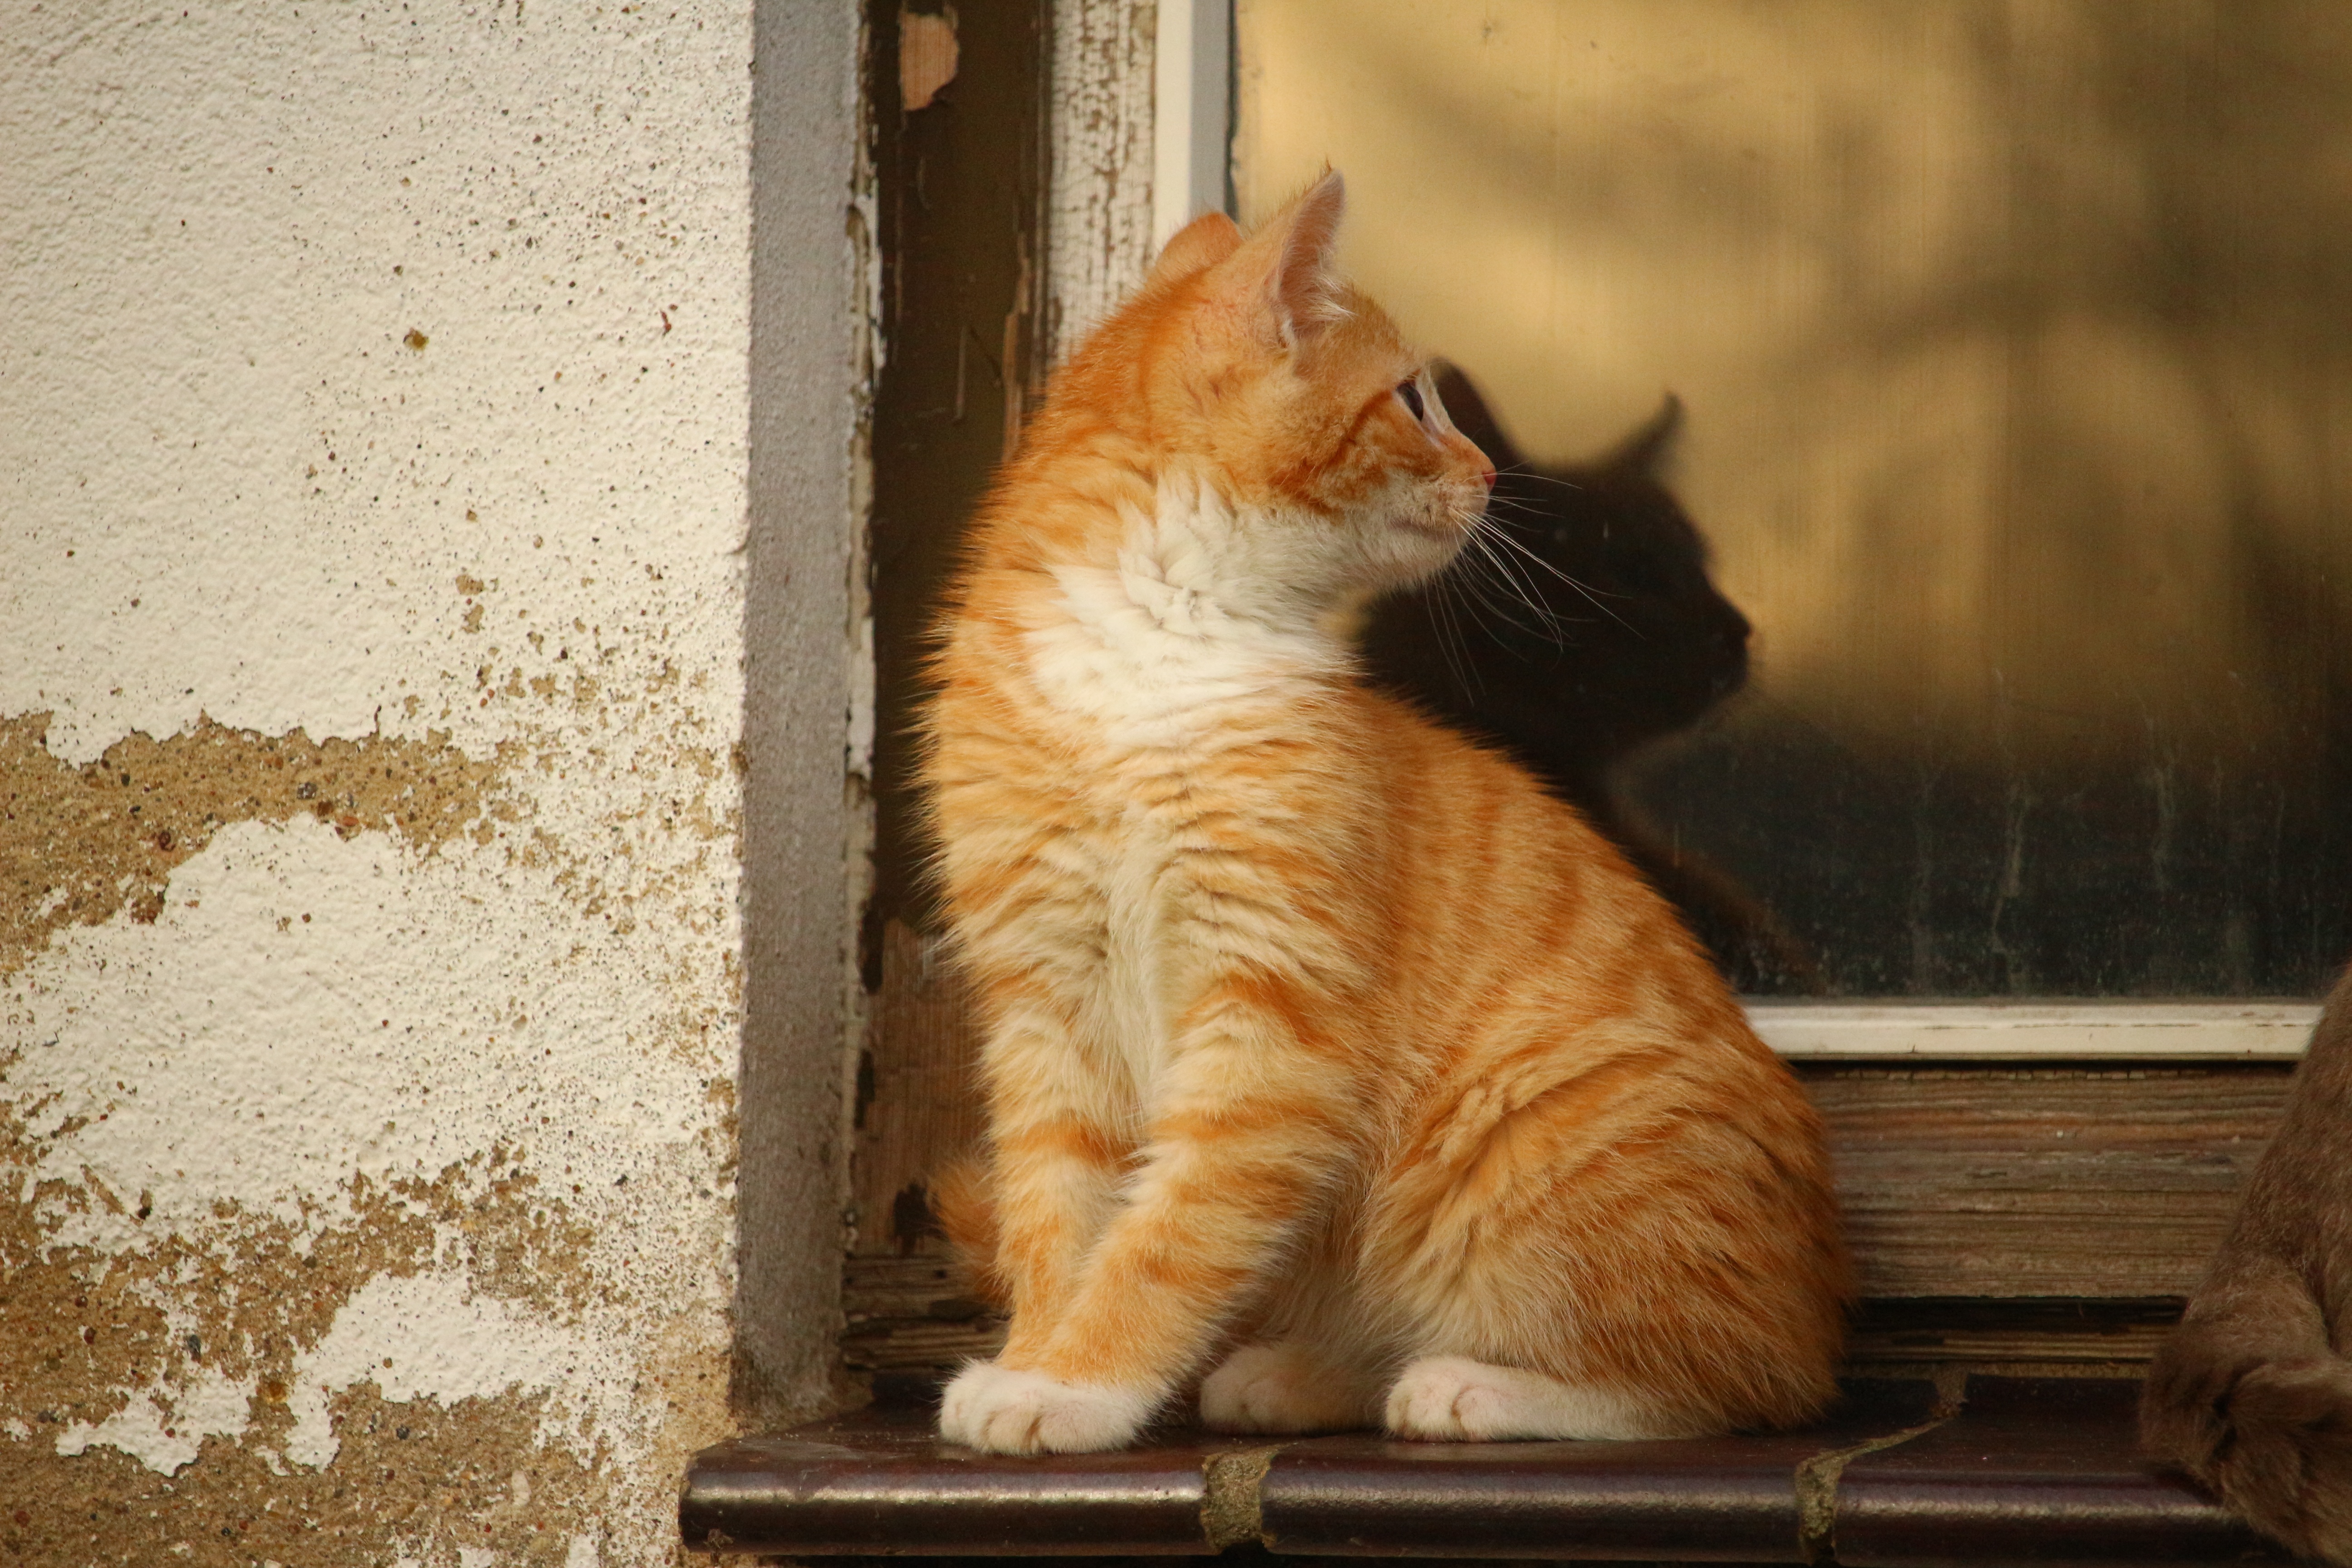
window, kitten, cat, mammal, whiskers, vertebrate, mieze, mirroring, tabby cat, cat baby, european shorthair, small to medium sized cats, cat like mammal, domestic short haired cat